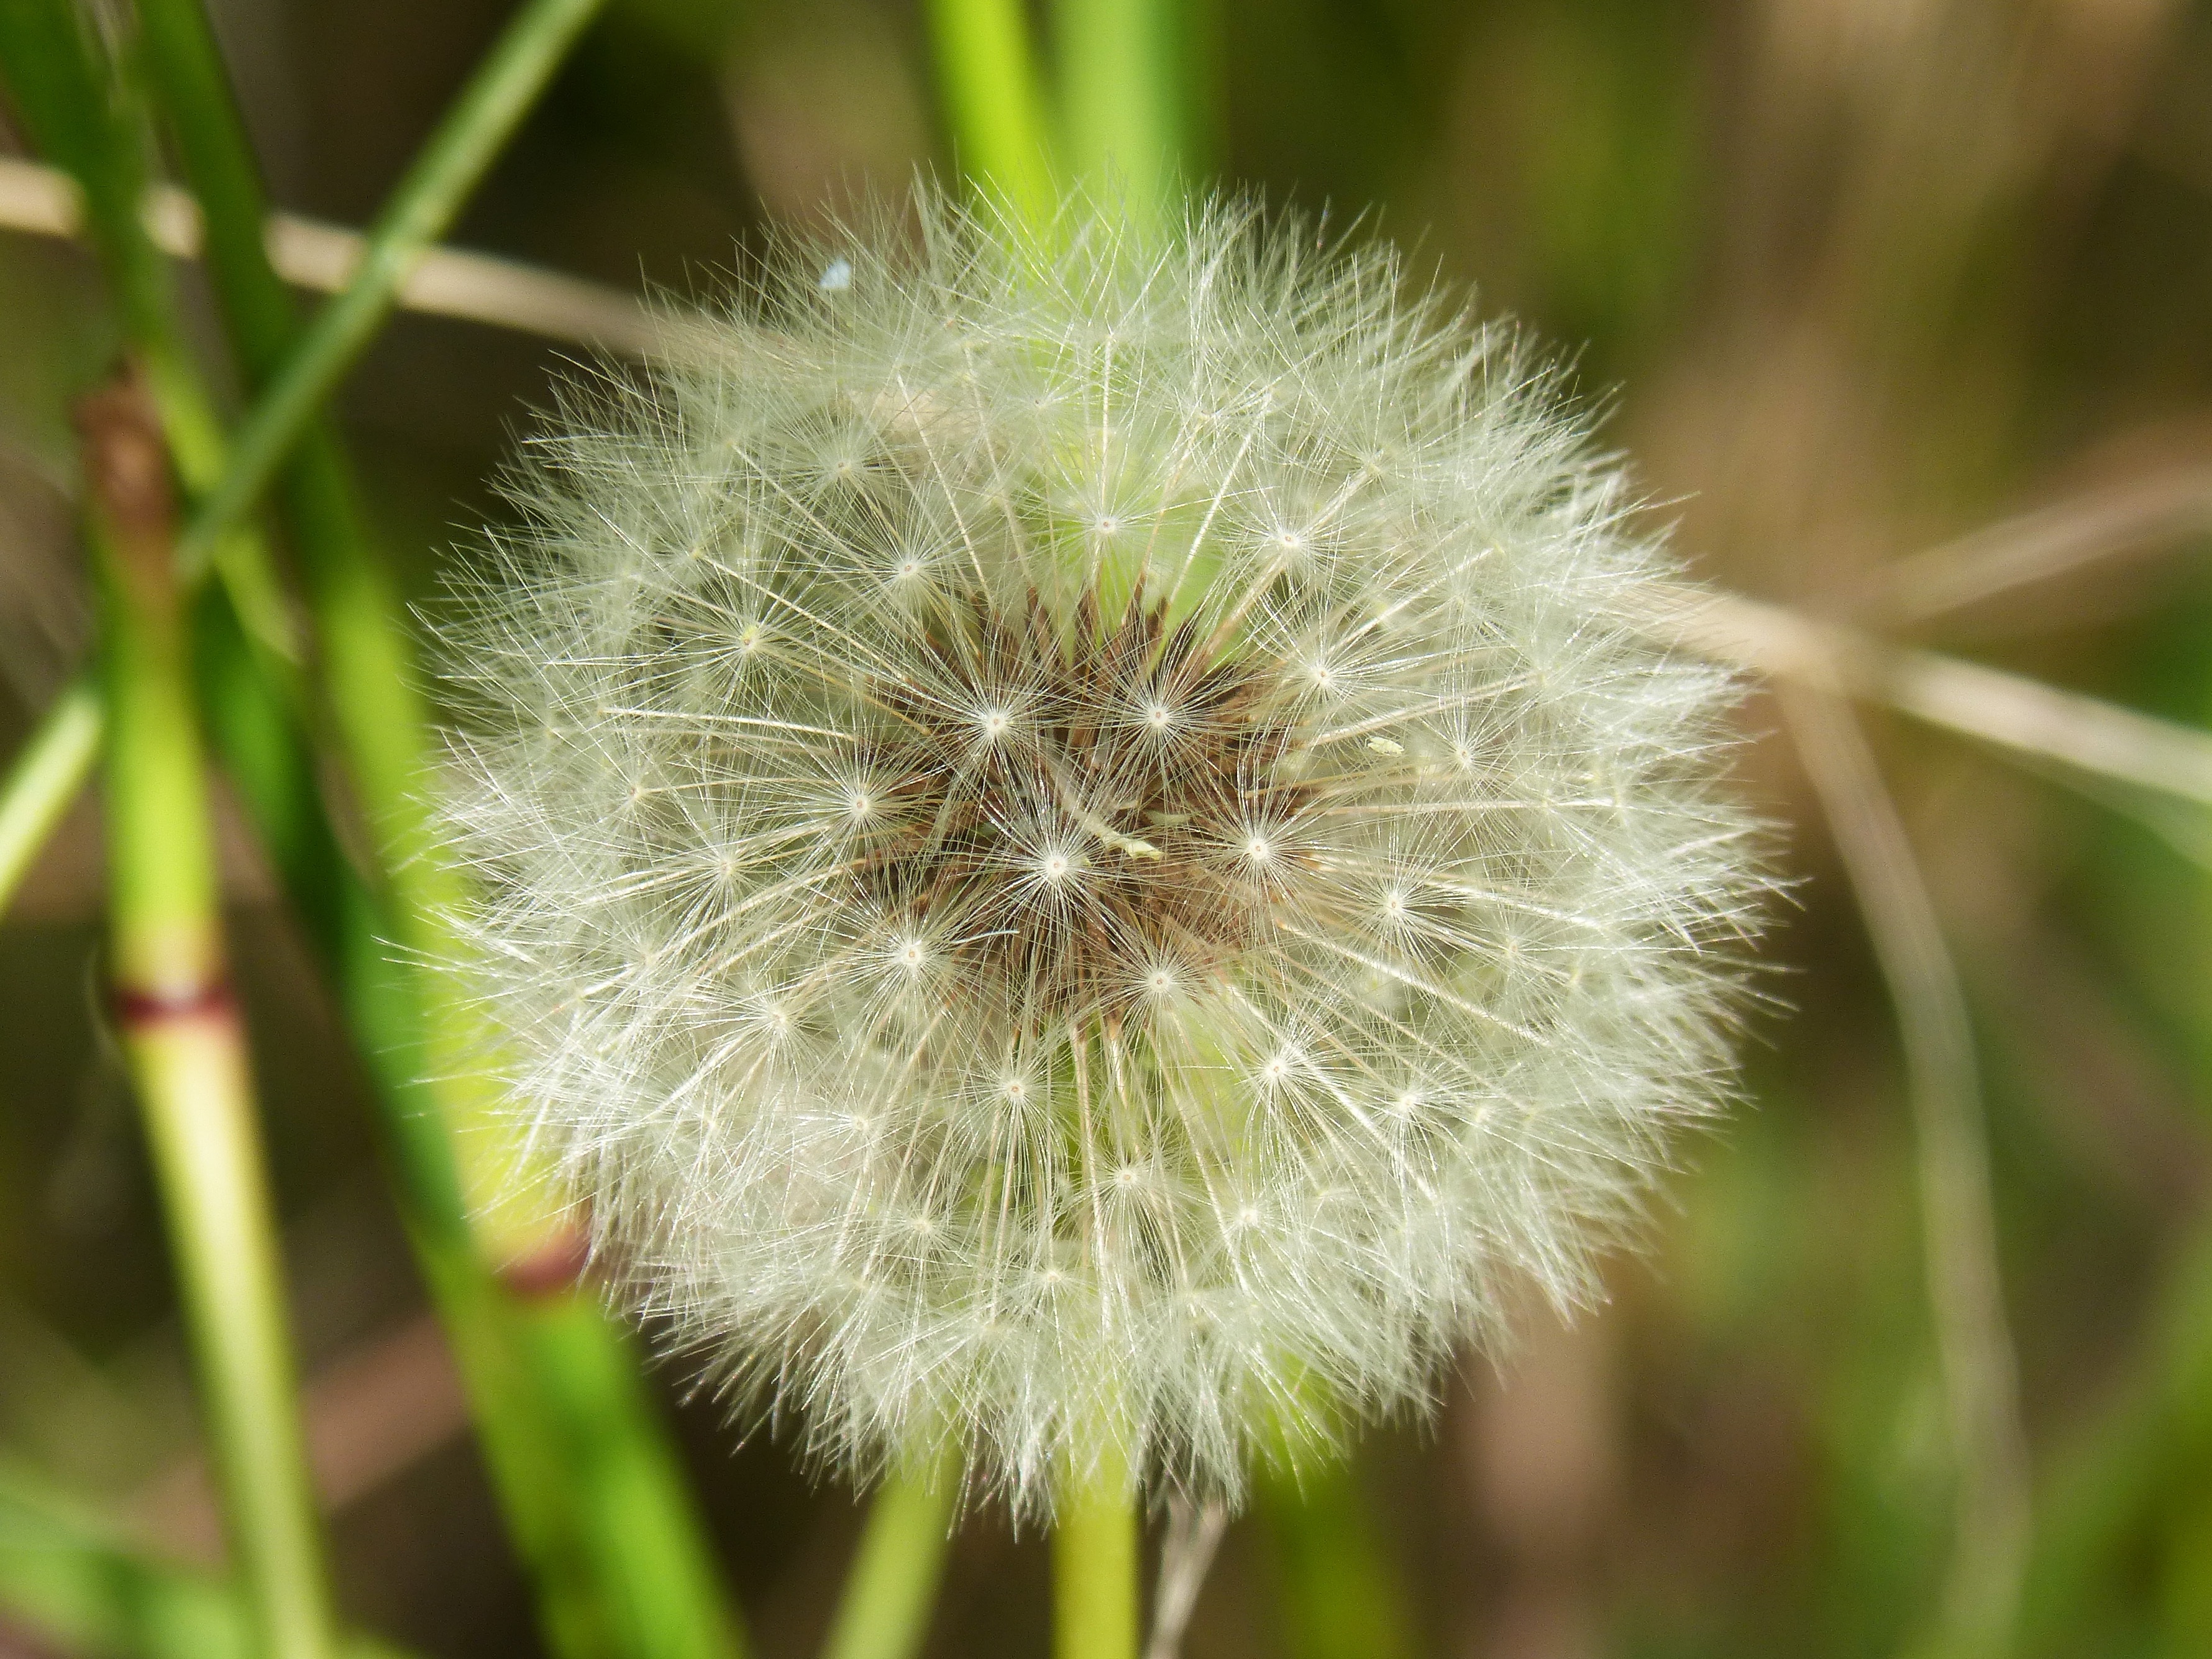
nature, grass, plant, photography, meadow, dandelion, prairie, flower, wind, fly, produce, botany, flora, wildflower, close up, seeds, thistle, macro photography, flowering plant, daisy family, plant architecture, plant geometry, angelitos, grass family, plant stem, land plant, thorns spines and prickles